Massachusetts House of Representatives' 2nd Suffolk district

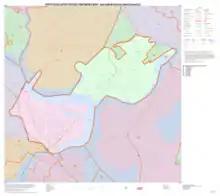
Map of Massachusetts House of Representatives' 2nd Suffolk district, based on the 2010 United States census.

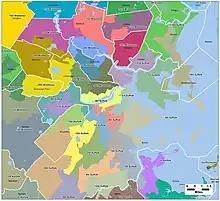
Map of Massachusetts House of Representatives districts for Suffolk County, apportioned in 2011

Massachusetts House of Representatives' 2nd Suffolk district in the United States is one of 160 legislative districts included in the lower house of the Massachusetts General Court. It covers part of the city of Boston and part of the city of Chelsea in Suffolk County. Democrat Dan Ryan of Charlestown has represented the district since 2015. Candidates for this district seat in the 2020 Massachusetts general election include the incumbent Ryan and Damali Vidot.